Llandudno railway station

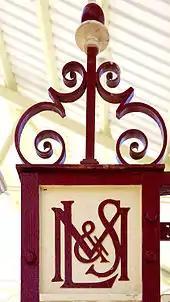
London Midland & Scottish Railway monogram

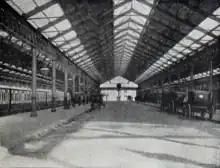
Llandudno railway station pictured in 1894

The first station and the Llandudno branch line was constructed by the St. George's Harbour and Railway Company and opened on 1 October 1858. The trains at first ran to and from Conwy station until the completion of Llandudno Junction station. The line was soon absorbed by the London and North Western Railway, which in turn became part of the London, Midland and Scottish Railway in 1923. Vaughan Street in Llandudno was also laid out in 1858 as the station approach road.